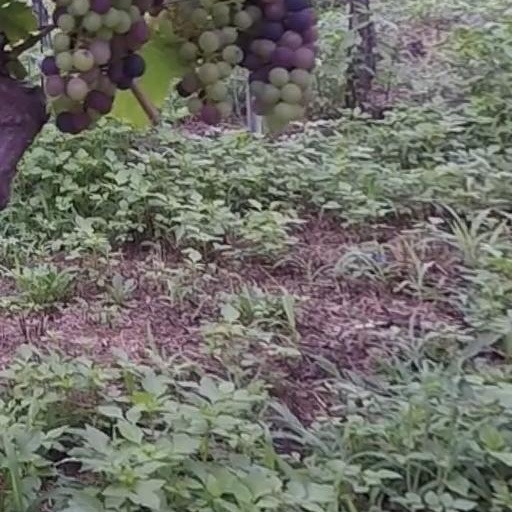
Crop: grape